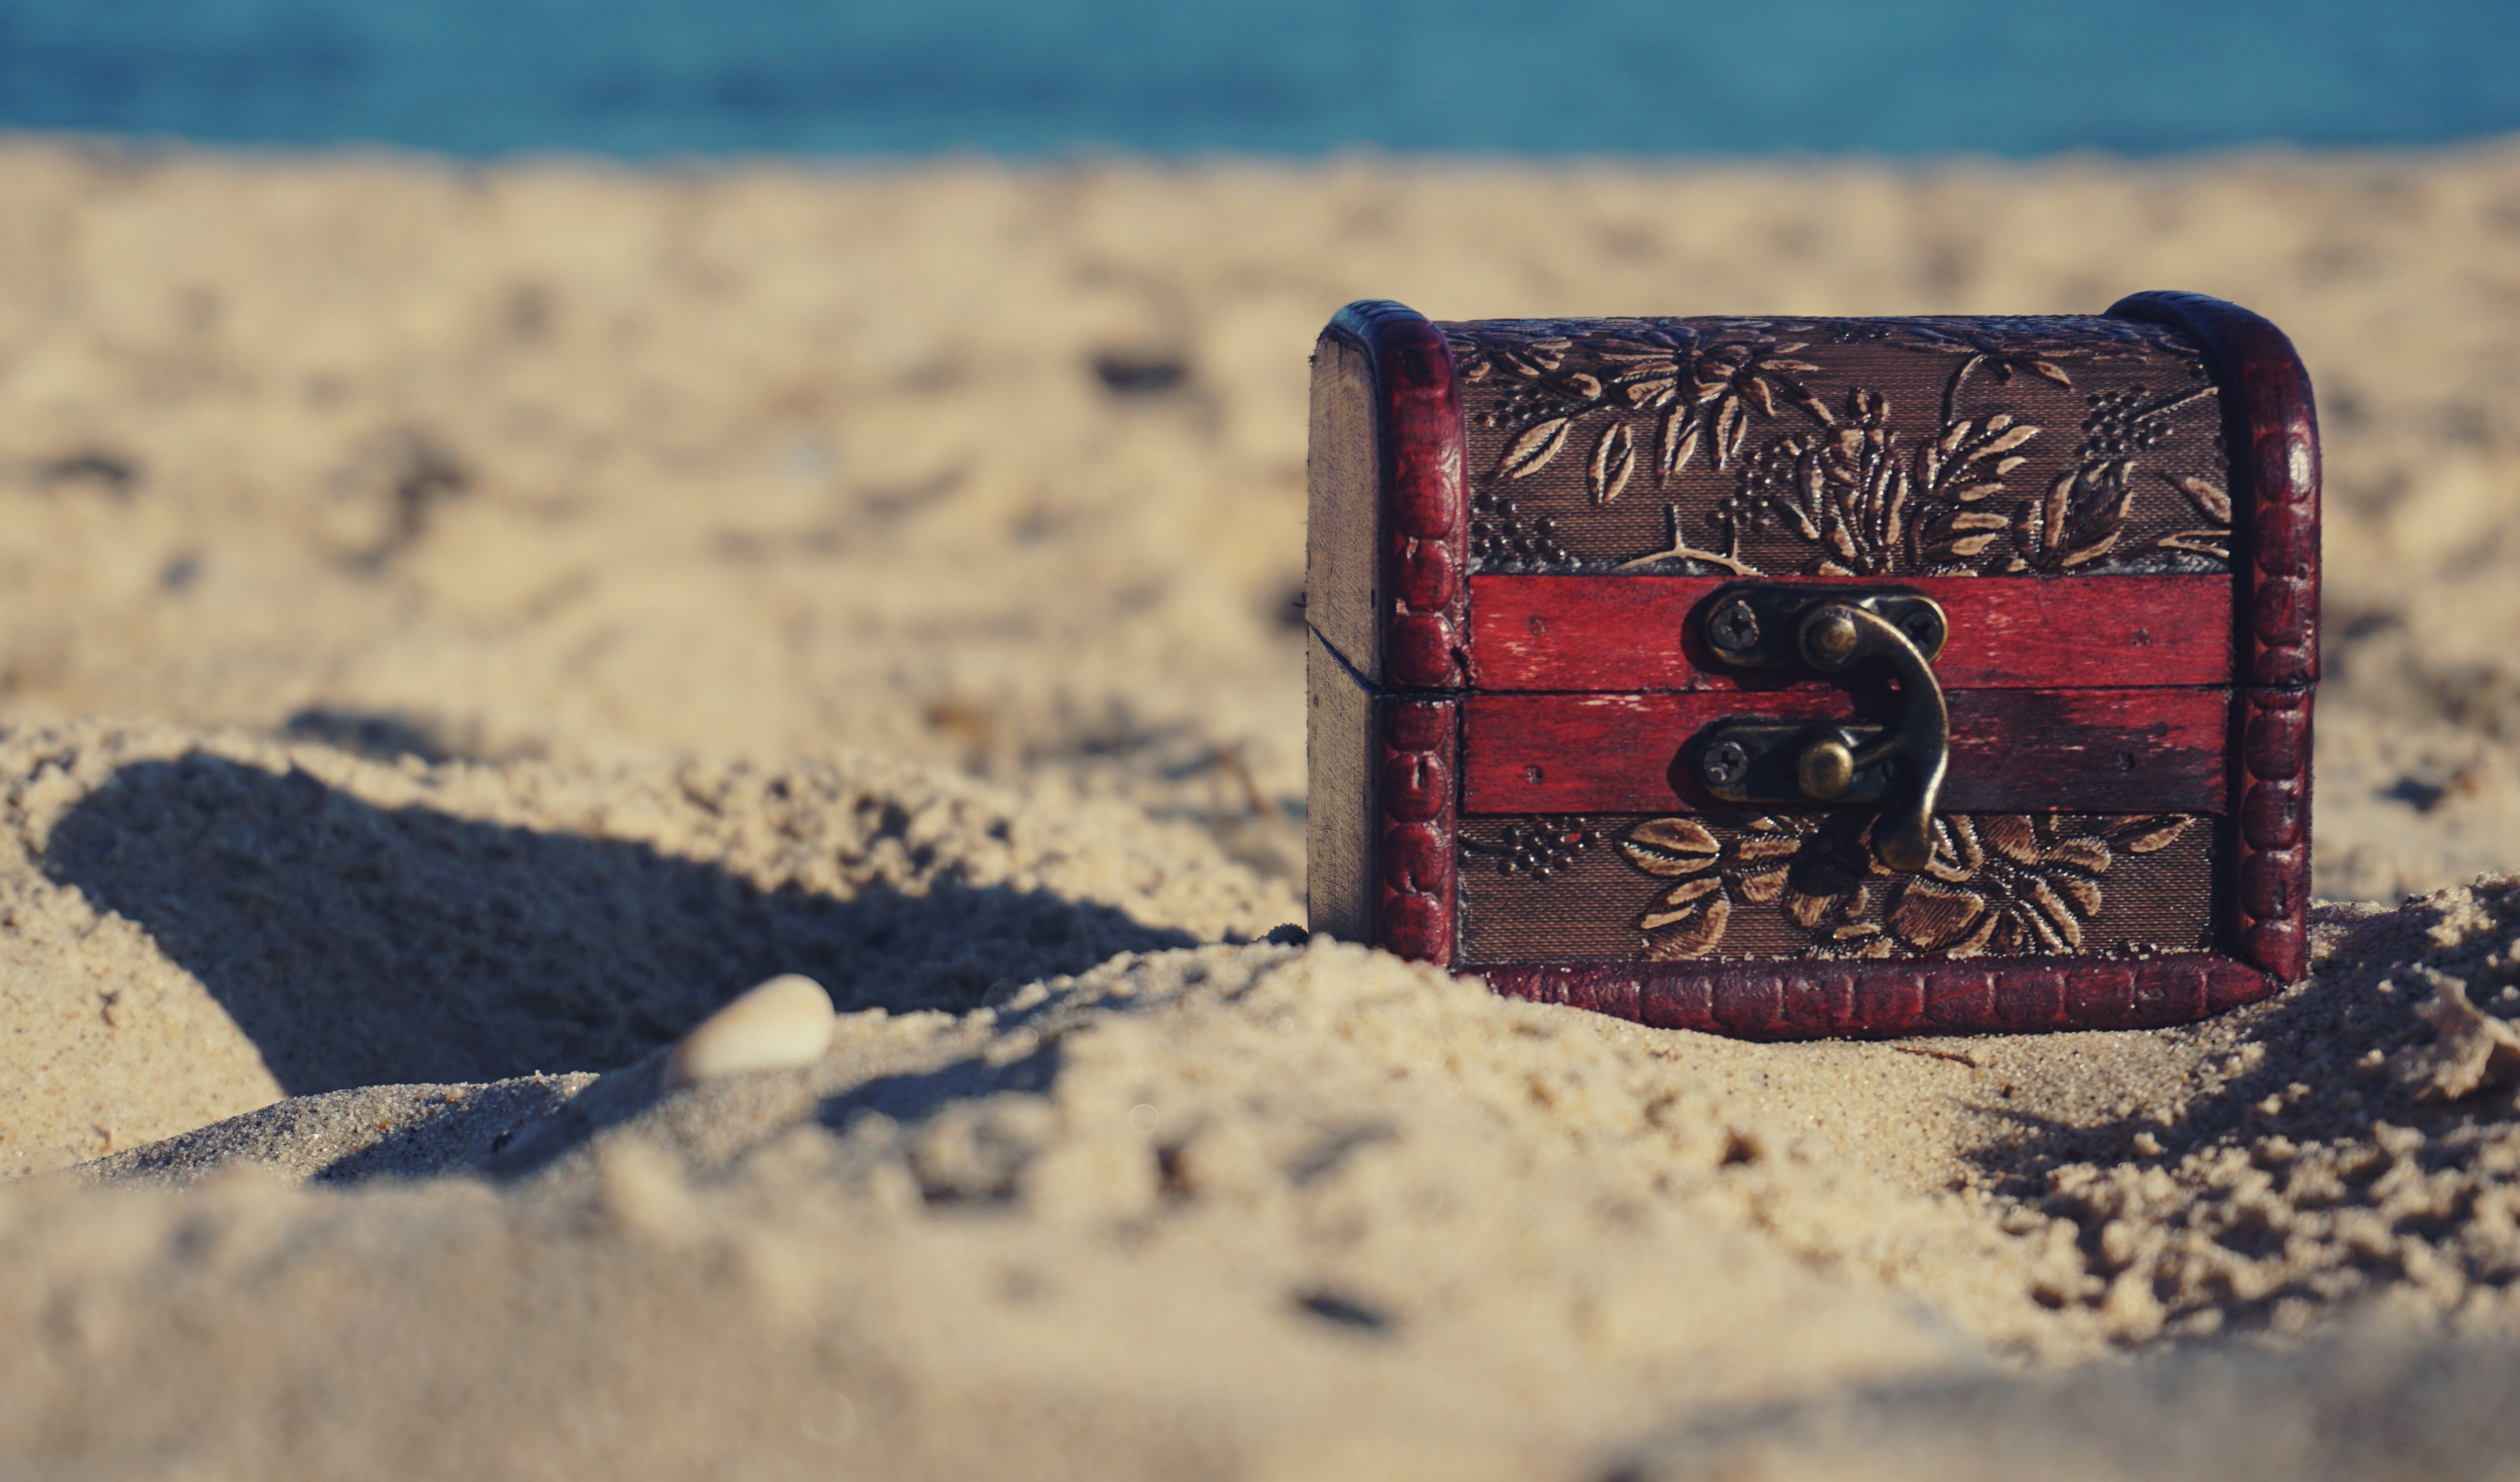
sand, beach, sky, photography, sea